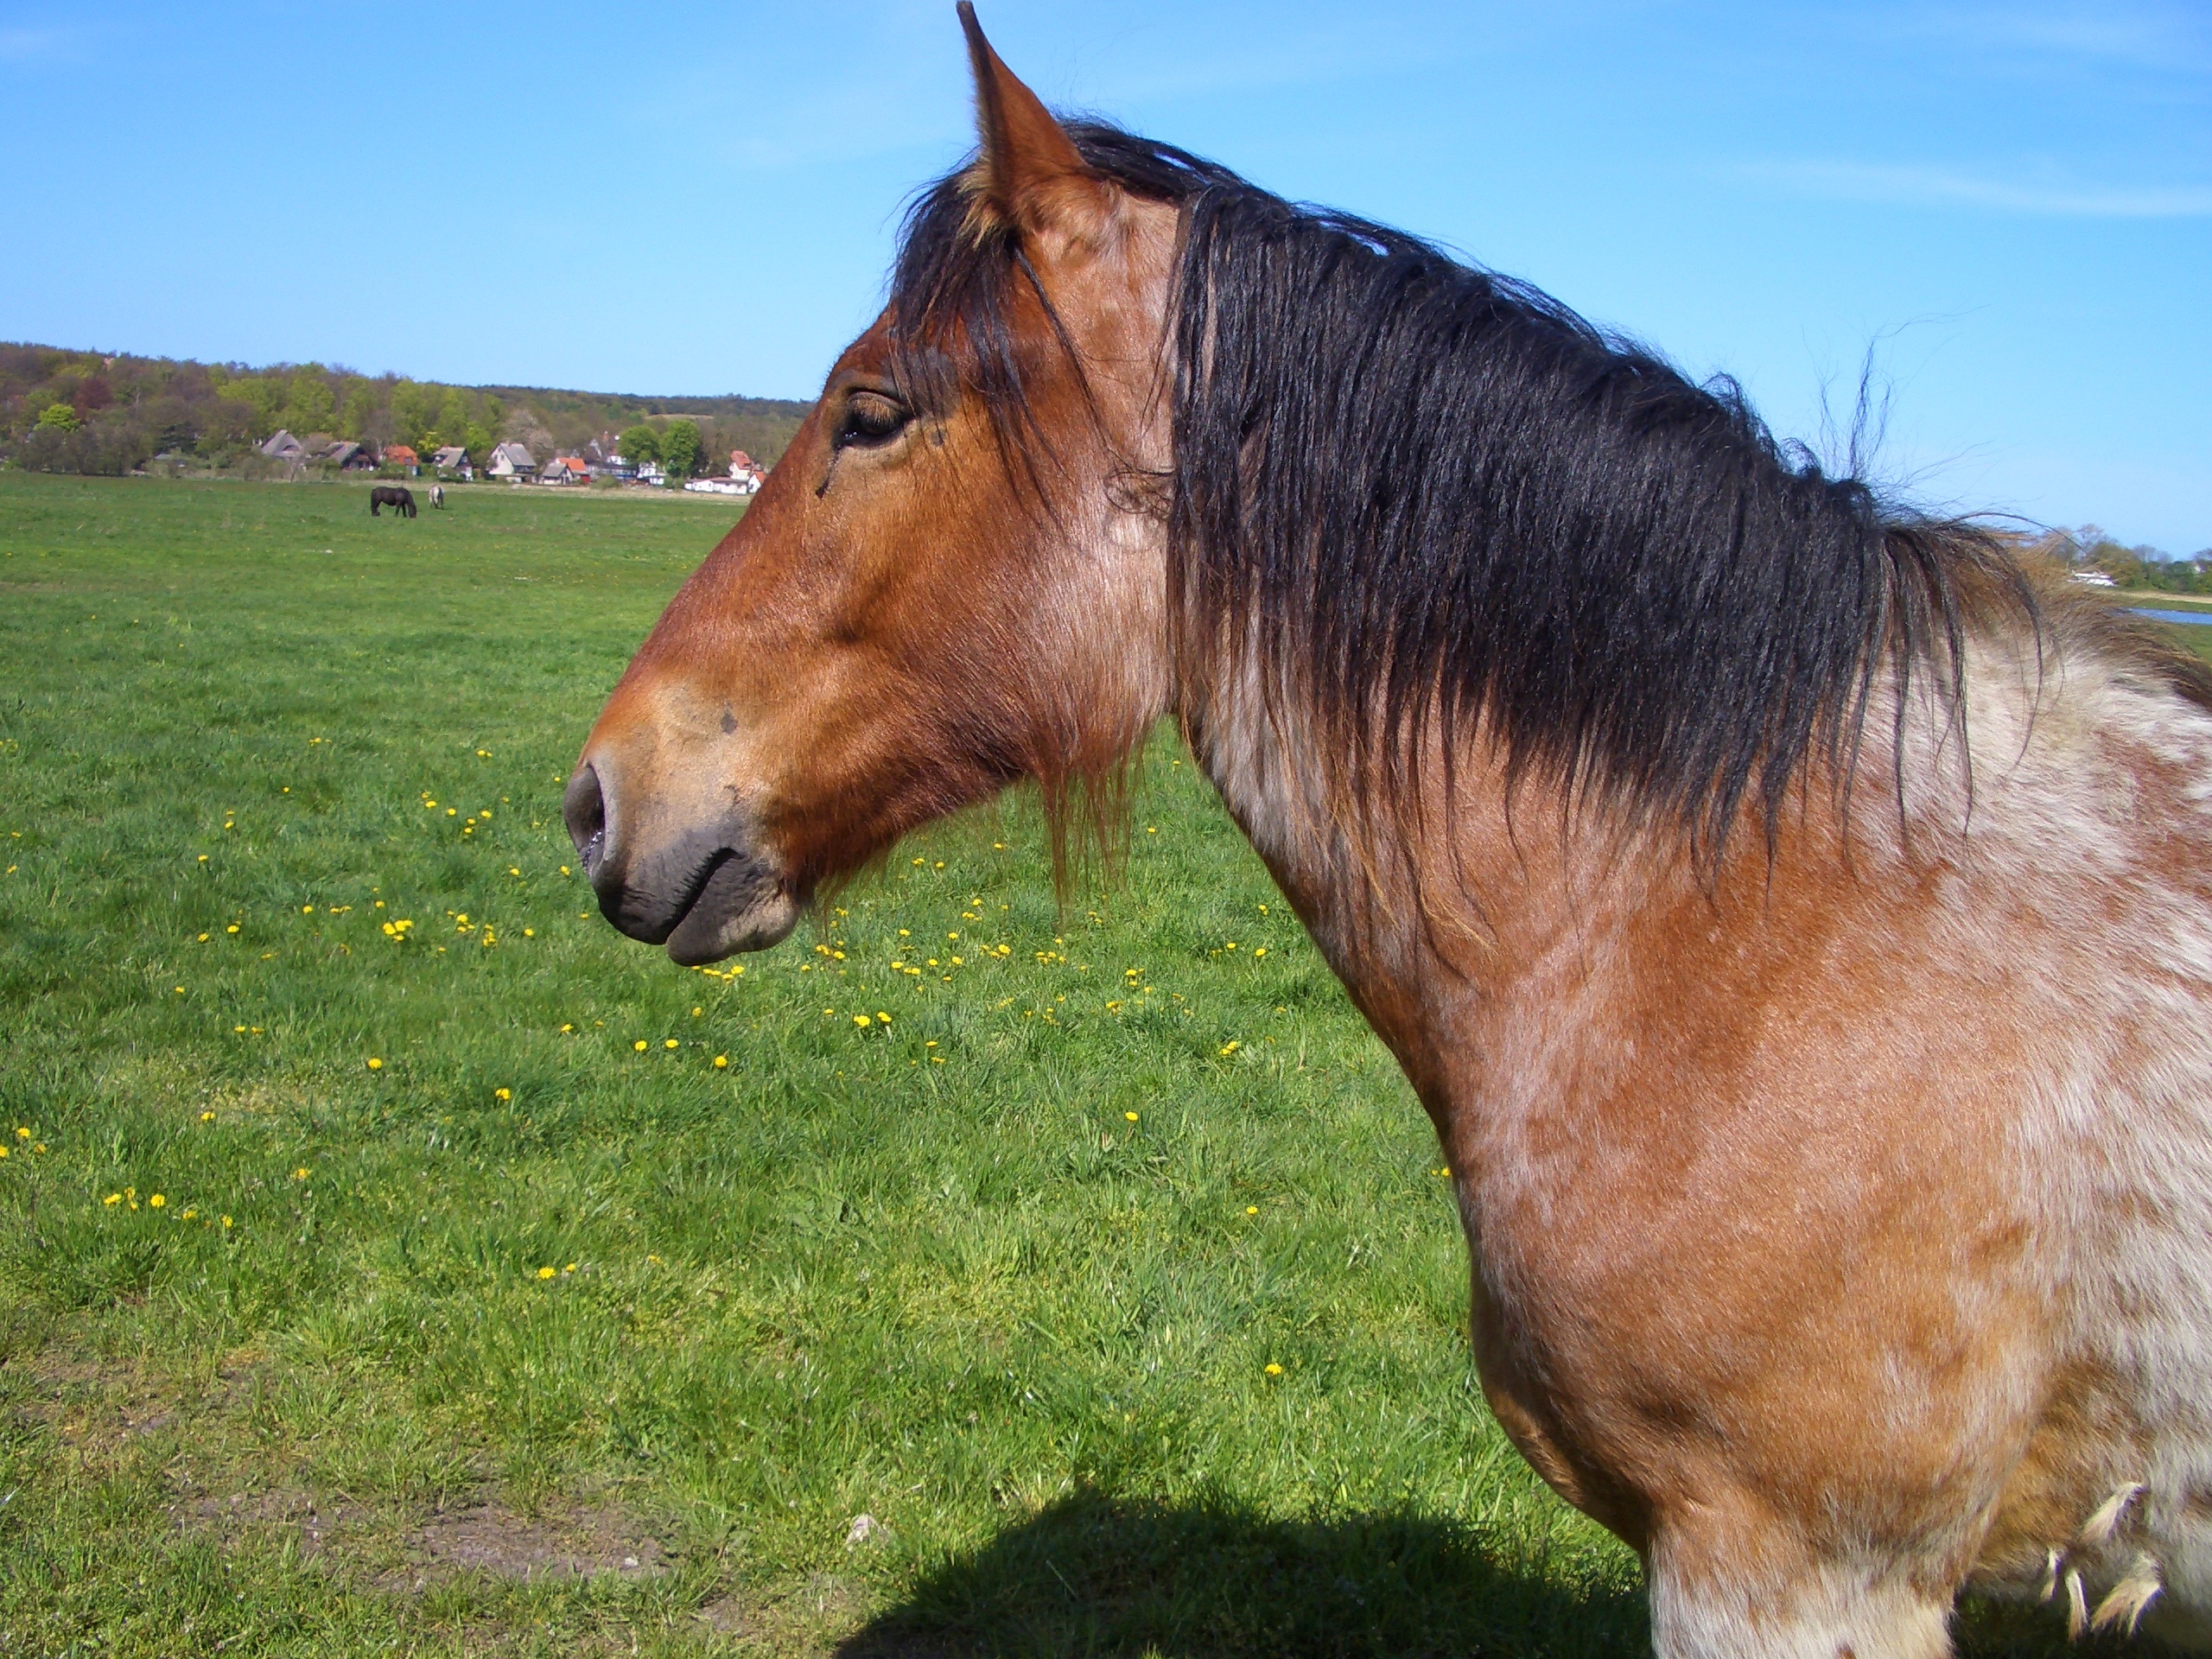
meadow, pasture, horse, mammal, stallion, mane, ride, fauna, vertebrate, mare, coupling, foal, colt, pack animal, horse like mammal, mustang horse